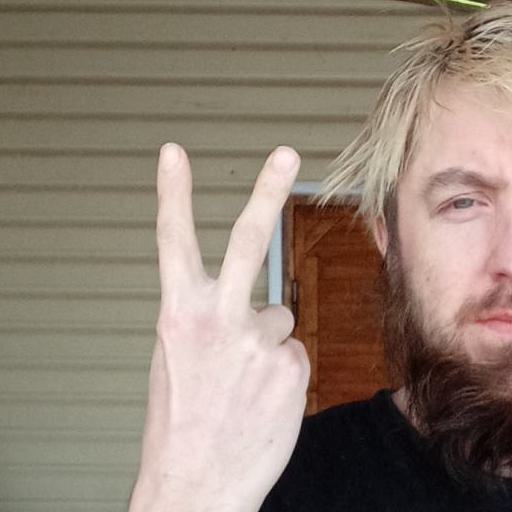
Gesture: peace_inverted